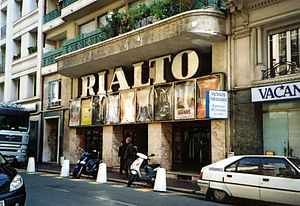
Nice / Kultur / Biografer
Rialto biografen i rue de Rivoli
Nice er en fransk by placeret i det sydøstlige